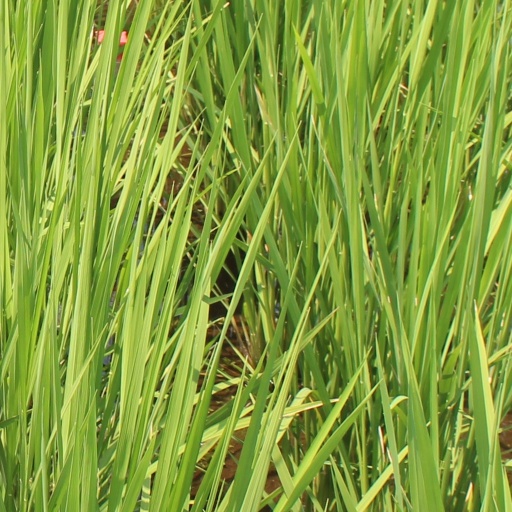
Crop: rice